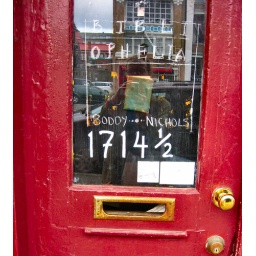
...yes that is me reflected in this door window in chinatown this afternoon!!